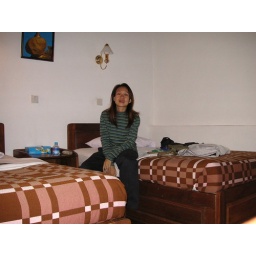
610_Back in golden rock hotel-dead tired